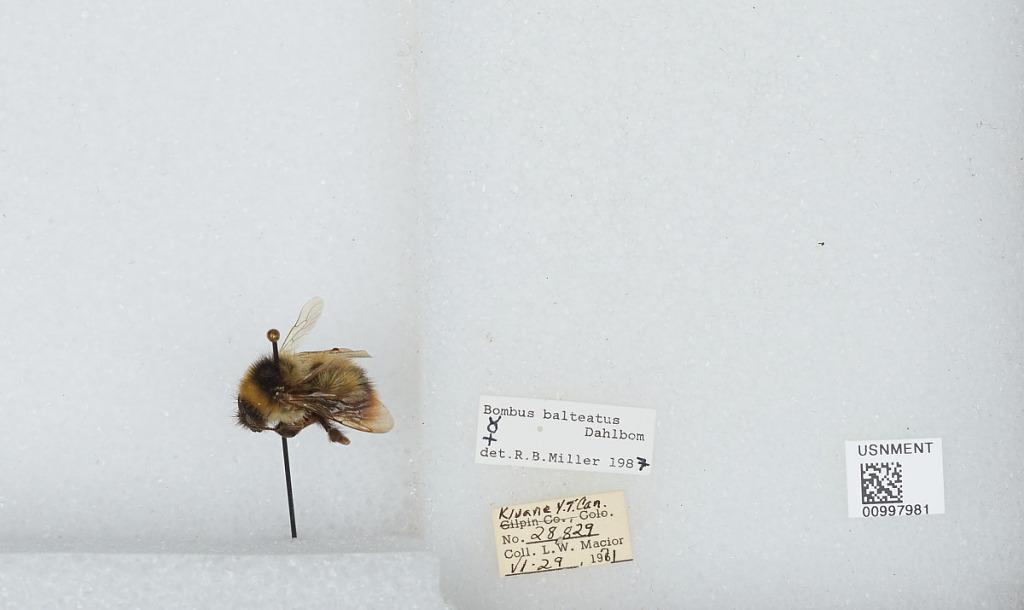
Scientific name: Bombus (Alpinobombus) balteatus Dahlbom
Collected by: L. Macior
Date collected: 1971-6-29
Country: Canada
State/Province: Yukon Territory
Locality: Kluane
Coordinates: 60.75, -139.5
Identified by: Miller, R. B.